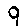
Label: 9